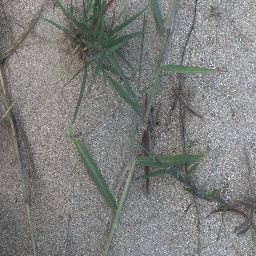
Label: negative